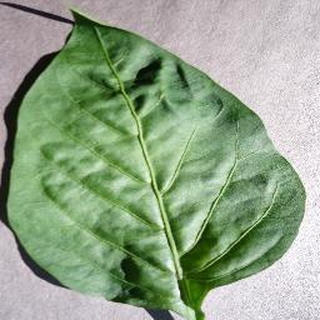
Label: healthy_bell_pepper